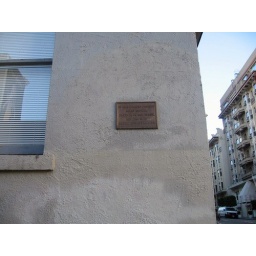
Brigid O'Shaughnessy killed a dude here in a book about crimes and bird statues.